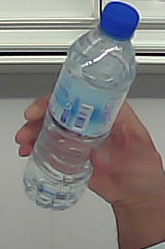
Product: nestle_water